Contessa Brewer

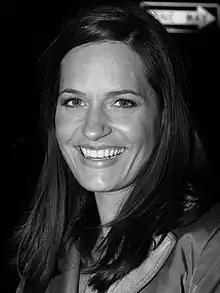
Brewer at Waverly Inn in New York City, New York on November 16, 2007.

Contessa Brewer (born March 16, 1974) is an American television journalist for CNBC Business News. As a correspondent, she covers casinos and gaming. She is also a substitute anchor. She formerly hosted the MSNBC weekend program "Caught on Camera" and was also a correspondent for NBC News and an anchor at NBC's flagship station WNBC.